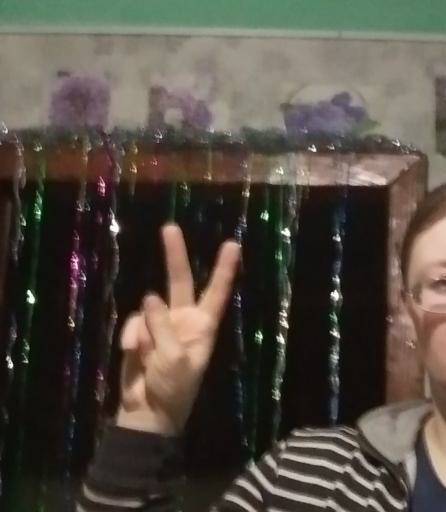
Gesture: peace